KEBC

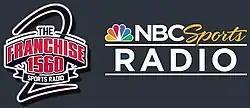
Former logo under the NBC Sports Radio affiliation

On August 1, 2014, the station flipped to sports talk as "The Franchise 2", branding itself as a sister station KRXO, known as "The Franchise". The station joined SportsMap Radio Network with the change. On November 1, 2014, the translator now is sold to KRXO.